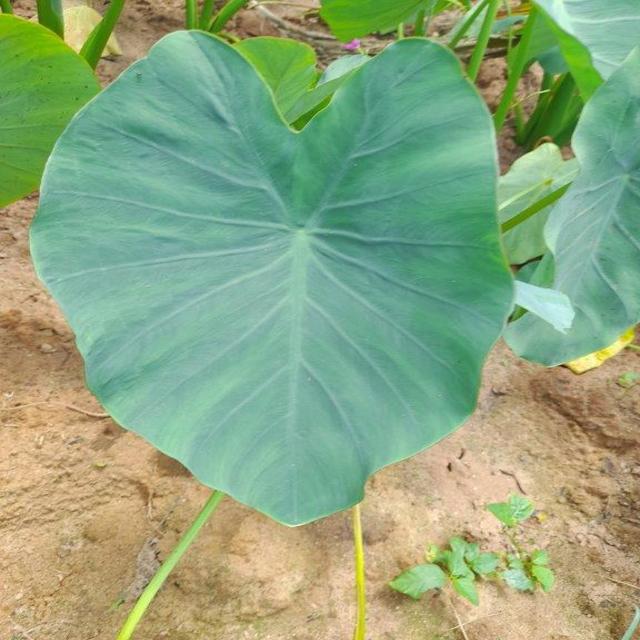
Label: Healthy